Lago dell'Antenna

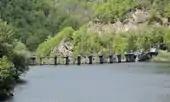
Antenna dam

Lake Antenna is classified, following Province of Savona fishing map, as a B category water body ("Acque di categoria B"), thus "mixed population" water. The lake is also defined as touristic fishing reserve ("riserva di pesca turistica"), and is restocked with rainbow trouts when authorised by Parco del Beigua. Restocking with brown trouts is not permitted because they are not considered native fish. The lake is the subject of a yearly fauna survey. Access rules are defined by Provincia di Savona administration.